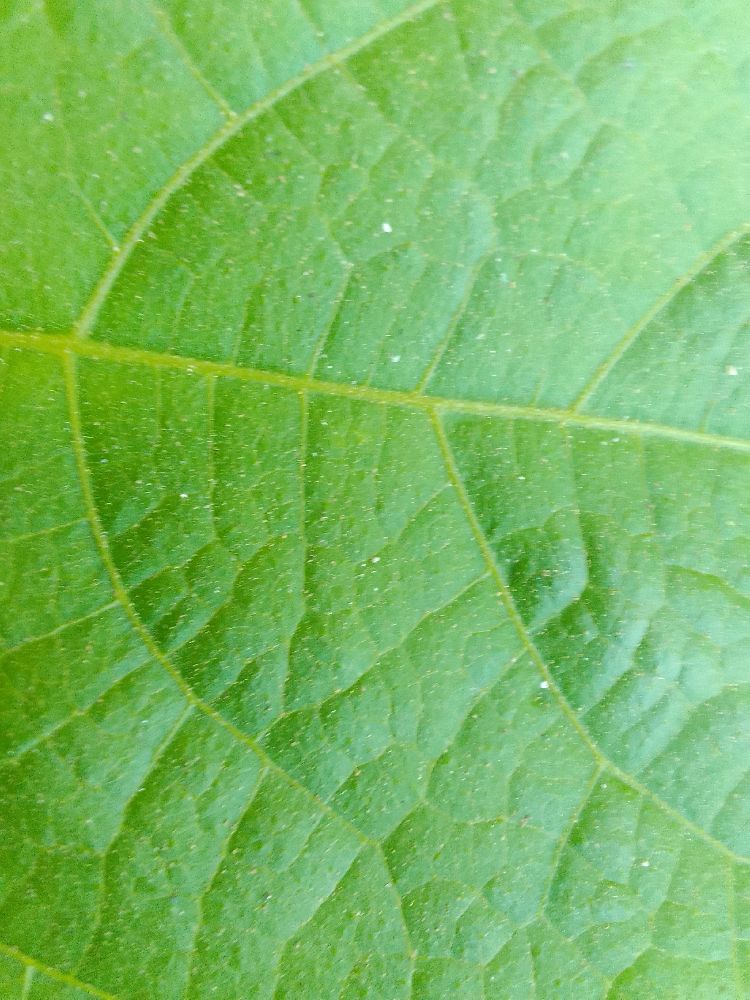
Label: healthy